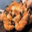
Label: cra